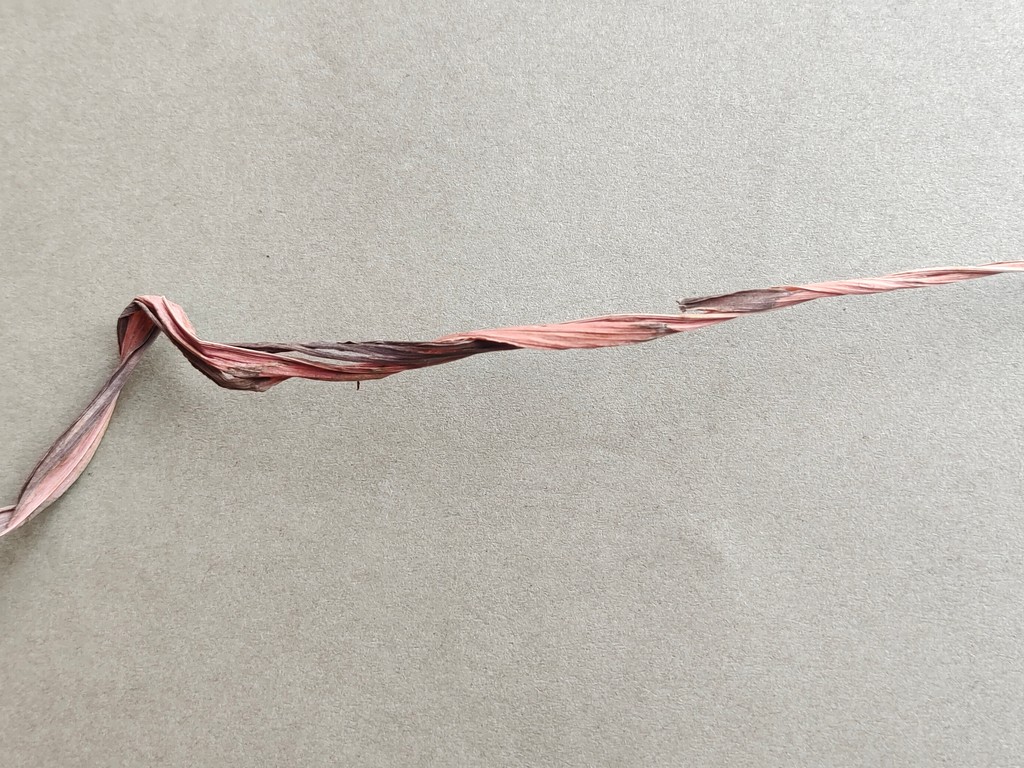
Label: Dried